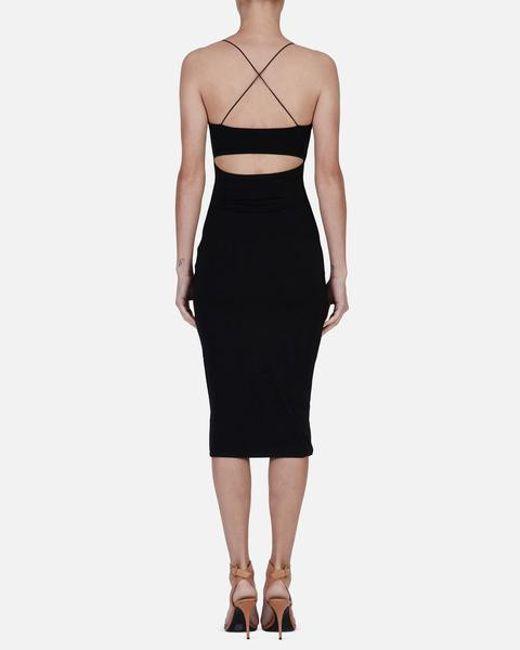
schwarzes, figurbetontes, ärmelloses Midikleid mit Schnüren und Riemen